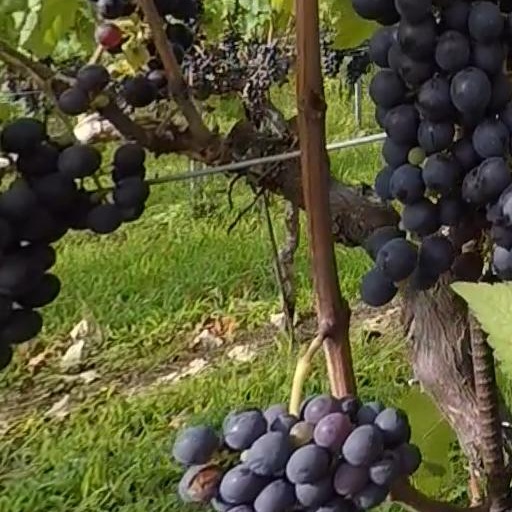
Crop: grape